California Trail

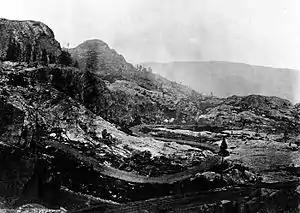
Donner Pass in the 1870s showing Dutch Flat wagon route improvements—made by Central Pacific Railroad

The annual rainfall in the Forty mile desert is only It was one of the most dreaded sections of the California Trail, as emigrants reached it just when they were often weak, tired, and nearly out of food. They were also often suffering from scurvy, and their animals and equipment were often worn out. They were about from the end of the trail and had been traveling on the trail from four to six months. For many emigrants, Forty Mile Desert was the end of their trail. Most emigrants got there in late August through early October—one of the hottest, driest times of the year. If possible, they traveled the desert by night because of the great heat, but it often took over a day and a night to traverse. About halfway across the desert on the "Truckee Trail", they came to a foul tasting hot springs (now a thermal power plant), but its water was usually too hot for even very thirsty animals to consume. Many dead animals were concentrated at and in these "bad" water springs—often preventing access to them. Water had to be pooled off and allowed to cool before it could be used by man or beast. The trail on the last the alkali flats gave way to soft alkali laden sand, six to ten inches (15–25 cm) deep and very hard for the animals to pull the wagons through. The ground was littered with the debris of goods, abandoned wagons and dead and dying animals that had all been discarded in a desperate attempt by the pioneers to make it all the way across. Often a wagon would be abandoned and the team would be unhooked and taken on alone to get water. After drinking their fill of fresh water and recuperating on the other side, many would go back and retrieve their wagon—others simply abandoned them there. Many animals (and people) died on this crossing. A count made in 1850 showed these appalling statistics for Forty Mile Desert: 1,061 dead mules, about 5,000 dead horses, 3,750 dead cattle and oxen, and 953 emigrant graves.